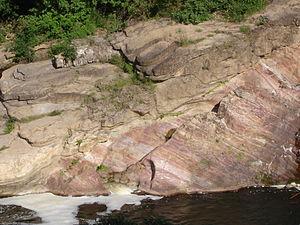
Discordance de Bédarieux, france, Hérault (34) - discordance Cambrien/Trias
La stratigraphie est une discipline des sciences de la Terre qui étudie la succession des différentes couches géologiques ou strates. Il s'agit d'une approche intégrée, en ce que des résultats apportés par la géochimie, la paléontologie, la pétrographie, l'astronomie... sont réunis et exploités à travers différentes méthodes : biostratigraphie, chimiostratigraphie, lithostratigraphie, magnétostratigraphie, cyclostratigraphie...